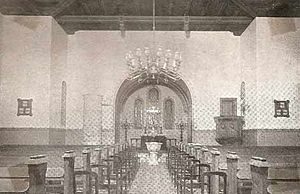
Classerkirken
Classerkirken, interiør
Classerkirken eller De Classenske Boligers Kirke var en kirke på Godthåbsvej på Frederiksberg, som hørte til arbejderbebyggelsen De Classenske Boliger. Kirken var ligesom boligerne bekostet af Det Classenske Fideicommis. Kirken stod færdig 1880, men blev nedrevet 1911 og afløst af Godthaabskirken. Ved indvielsen fik kirken sit eget sogn, De Classenske Boligers Menighed, der blev nedlagt igen 1909.